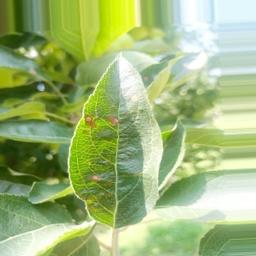
Label: Alternaria